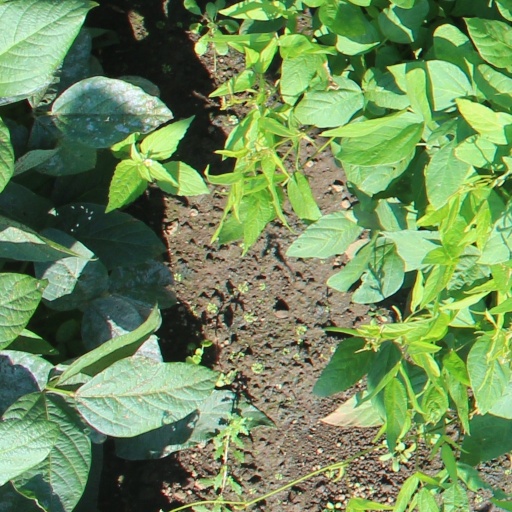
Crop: soybean